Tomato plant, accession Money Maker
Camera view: vertical (180 deg); turntable rotation: 120 degrees
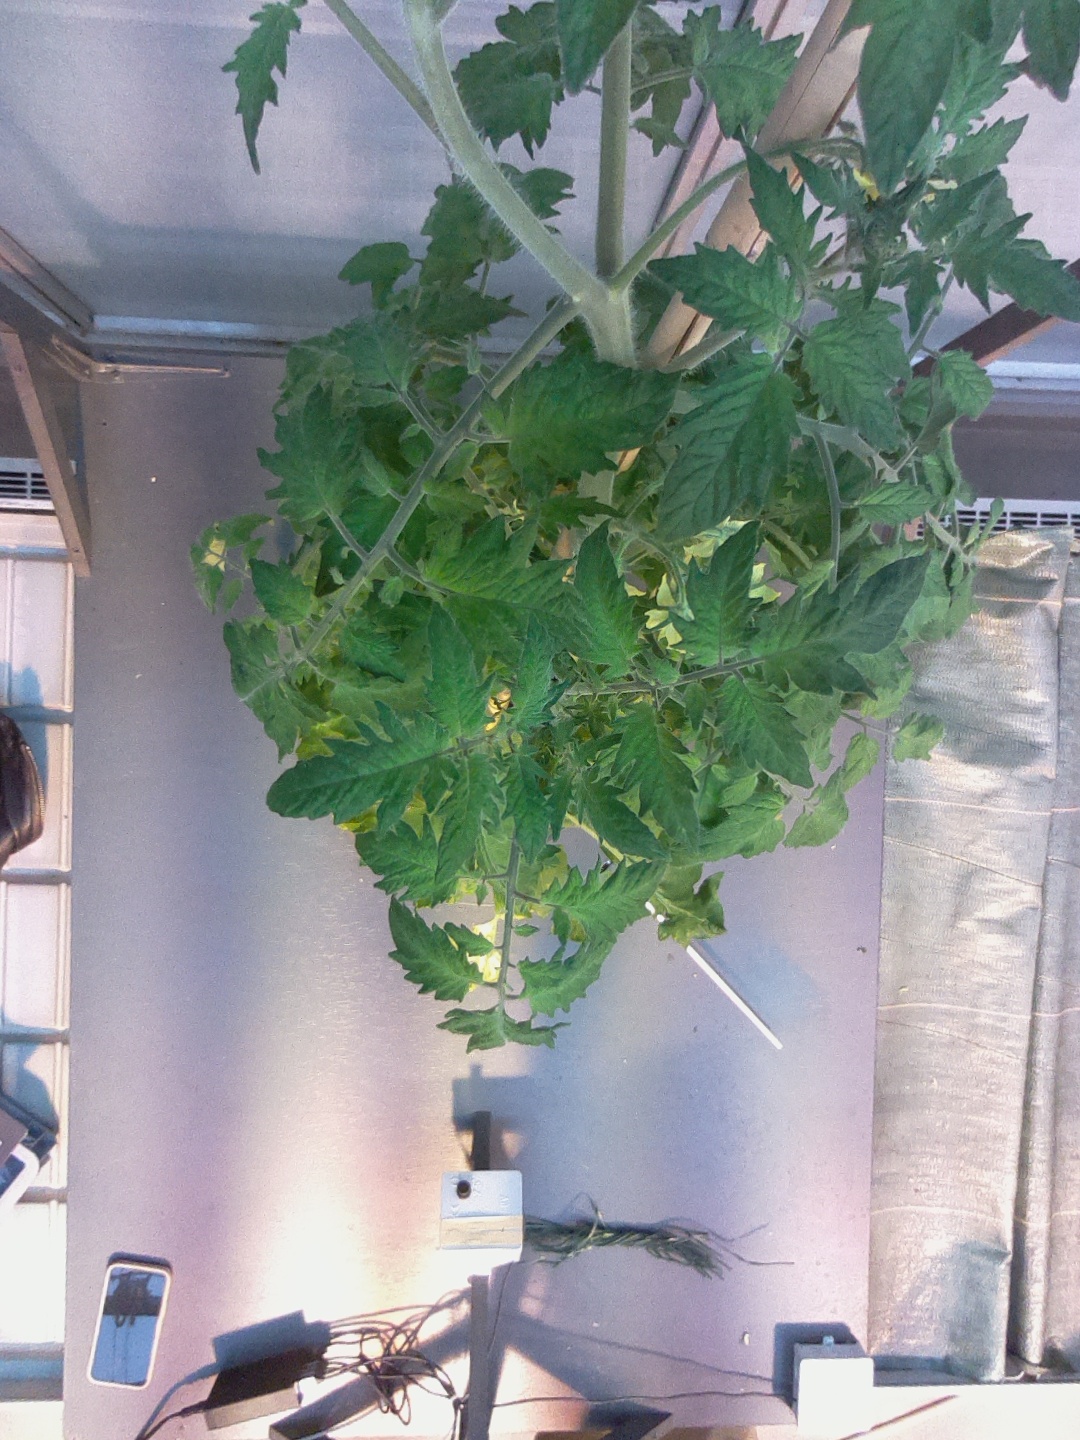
BBCH growth stage 70: Fruits at the main stem or branches visibles